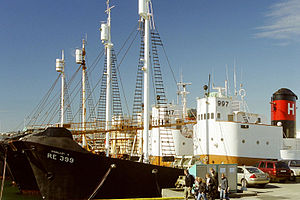
Mærs
Hvalfangere lagt op i Reykjavik 2006, her set mærset som udkigstønde.
Hvalfangerskibe lagt op i Reykjavik 2006
Et mærs er en platform af træ monteret på undermasten af et fuldrigget sejlskib. Mærset er som regel halvrundt fortil. Mærset sidder lige over, hvor vantet er fastgjort. Det kan benyttes som udkigspost og på orlogsskibe posteredes ofte marinere der, der skulle beskyde fjendtlige skibes dæk under nærkamp. Inde ved masten var ofte et hul, soldaterhullet, hvor marinerne bekvemt kunne krybe igennem. De rigtige matroser kravlede i stedet ad et ekstra net over yderkanten af mærset, hvorved de kravlede med ryggen nedad. På nogle gamle skibe havde mærset form som en kurv.